St Julitta's Church, Lanteglos-by-Camelford

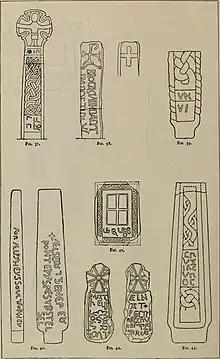
The Lanteglos inscribed stone is Fig. 40 in this plate from the Victoria County History of Cornwall

The church is noted for the four medieval wheel-headed crosses and an inscribed stone from the 10th century which reads AELSELD 7 GENERED WOHTE YSNE SYBSTEL FOR AELWYNEYS SOUL 7 FOR HEYSEL. This has been translated as "Aelsel and Genere made this family stone or place of peace for Aelwine's soul and for themselves or Heysel". Discovered at Castle Goff Farm in 1858, it was relocated here in 1900 and is now a scheduled monument. The Anglo-Saxon inscription is hard to read: another version is "Aelselth ⁊ Genereth wohte thisne sybstel for Aelwines soul ⁊ for heysel" (Alseth and Generth wrought this personal memorial for Aelwine and for themselves).